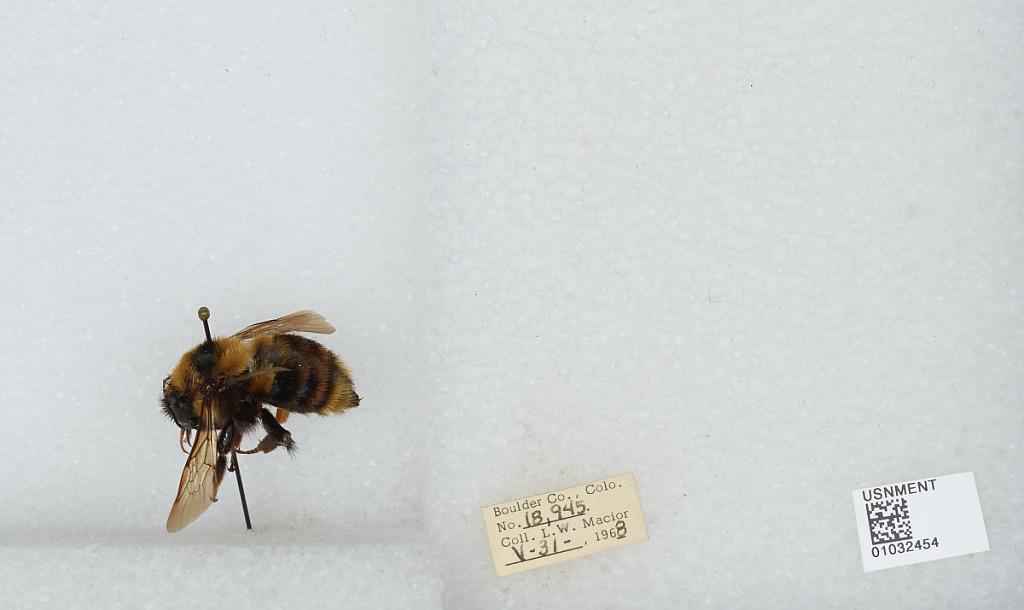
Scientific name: Bombus (Cullumanobombus) rufocinctus Cresson
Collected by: L. Macior
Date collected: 1968-5-31
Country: United States
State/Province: Colorado
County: Boulder
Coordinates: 40.015, -105.27